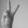
ASL letter: V